Les brigands

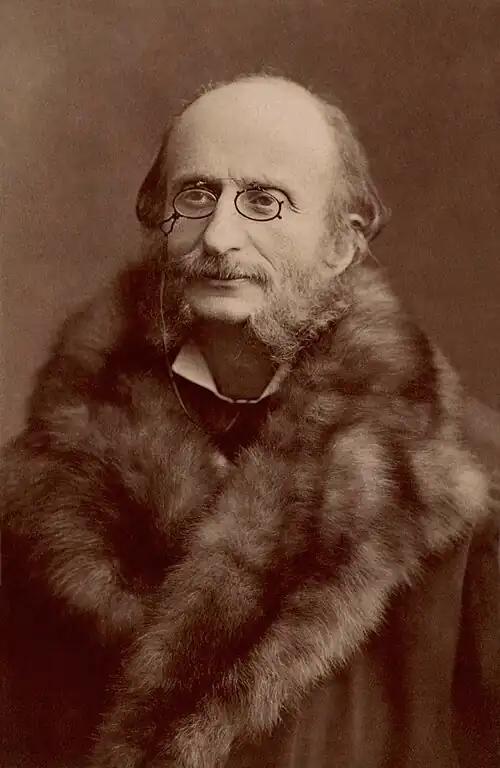
Jacques Offenbach by Nadar, c. 1860s

Les brigands ("The Bandits") is an opéra bouffe, or operetta, by Jacques Offenbach to a French libretto by Henri Meilhac and Ludovic Halévy. Meilhac and Halévy's libretto lampoons both serious drama (Schiller's play "The Robbers") and opéra comique ("Fra Diavolo" and "Les diamants de la couronne" by Auber). The plot is cheerfully amoral in its presentation of theft as a basic principle of society rather than as an aberration. As Falsacappa, the brigand chieftain, notes: "Everybody steals according to their position in society." The piece premiered in Paris in 1869 and has received periodic revivals in France and elsewhere, both in French and in translation.